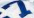
Number: 7